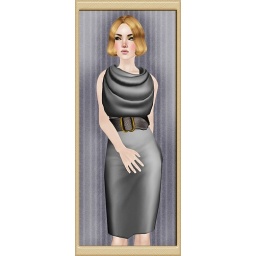
over the top dress solids gray